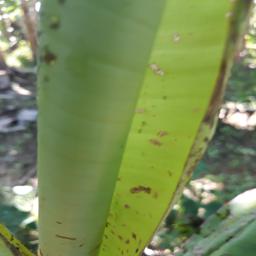
Label: BANANA APHIDS